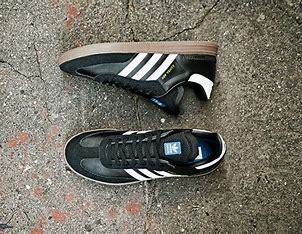
Brand: adidas
Model: Sambarose Skate